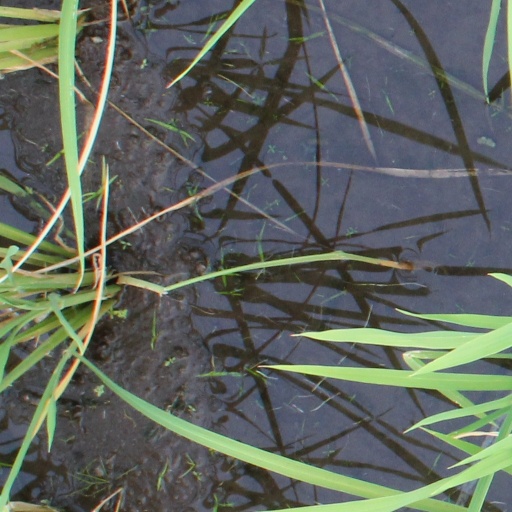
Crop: rice